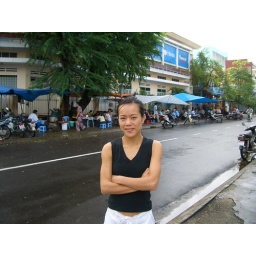
Nha Trang. people eating in the street